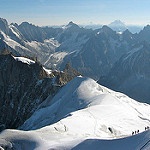
Label: mountain